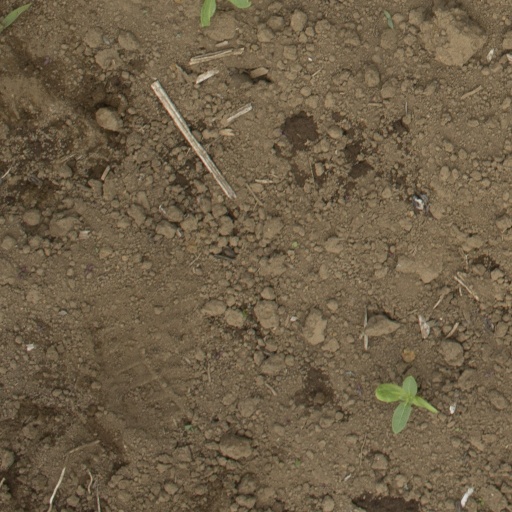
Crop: Jerusalem artichoke